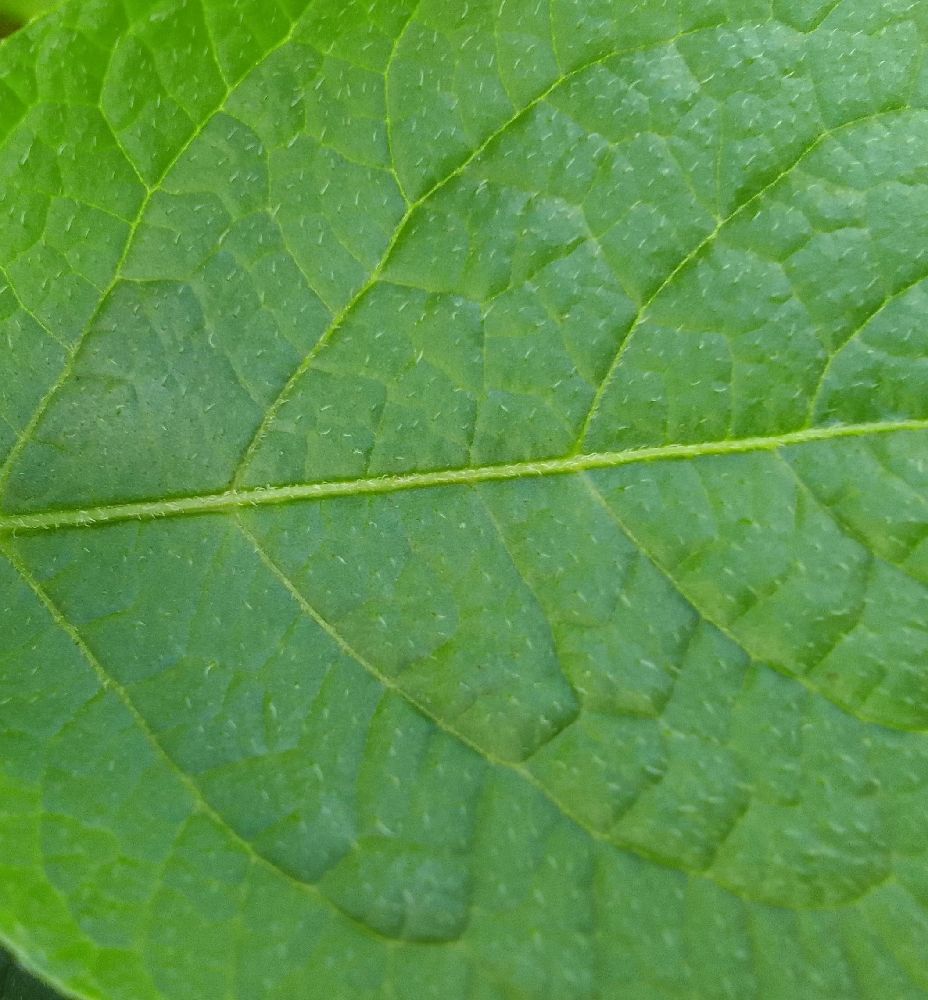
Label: Healthy